Metro-North Railroad

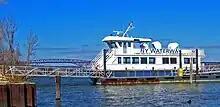
"West New York", moored at Beacon

In partnership with NY Waterway, Metro-North also provides ferry service across the Hudson River to Ossining station and Beacon station, with the Haverstraw–Ossining Ferry and Newburgh–Beacon Ferry respectively.